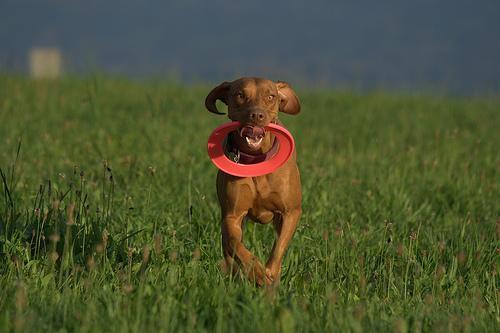
vizsla